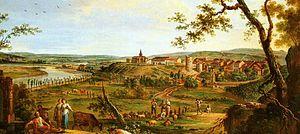
Jean-Baptiste Claudot
Bayon est une commune française située dans le département de Meurthe-et-Moselle en région Grand Est.